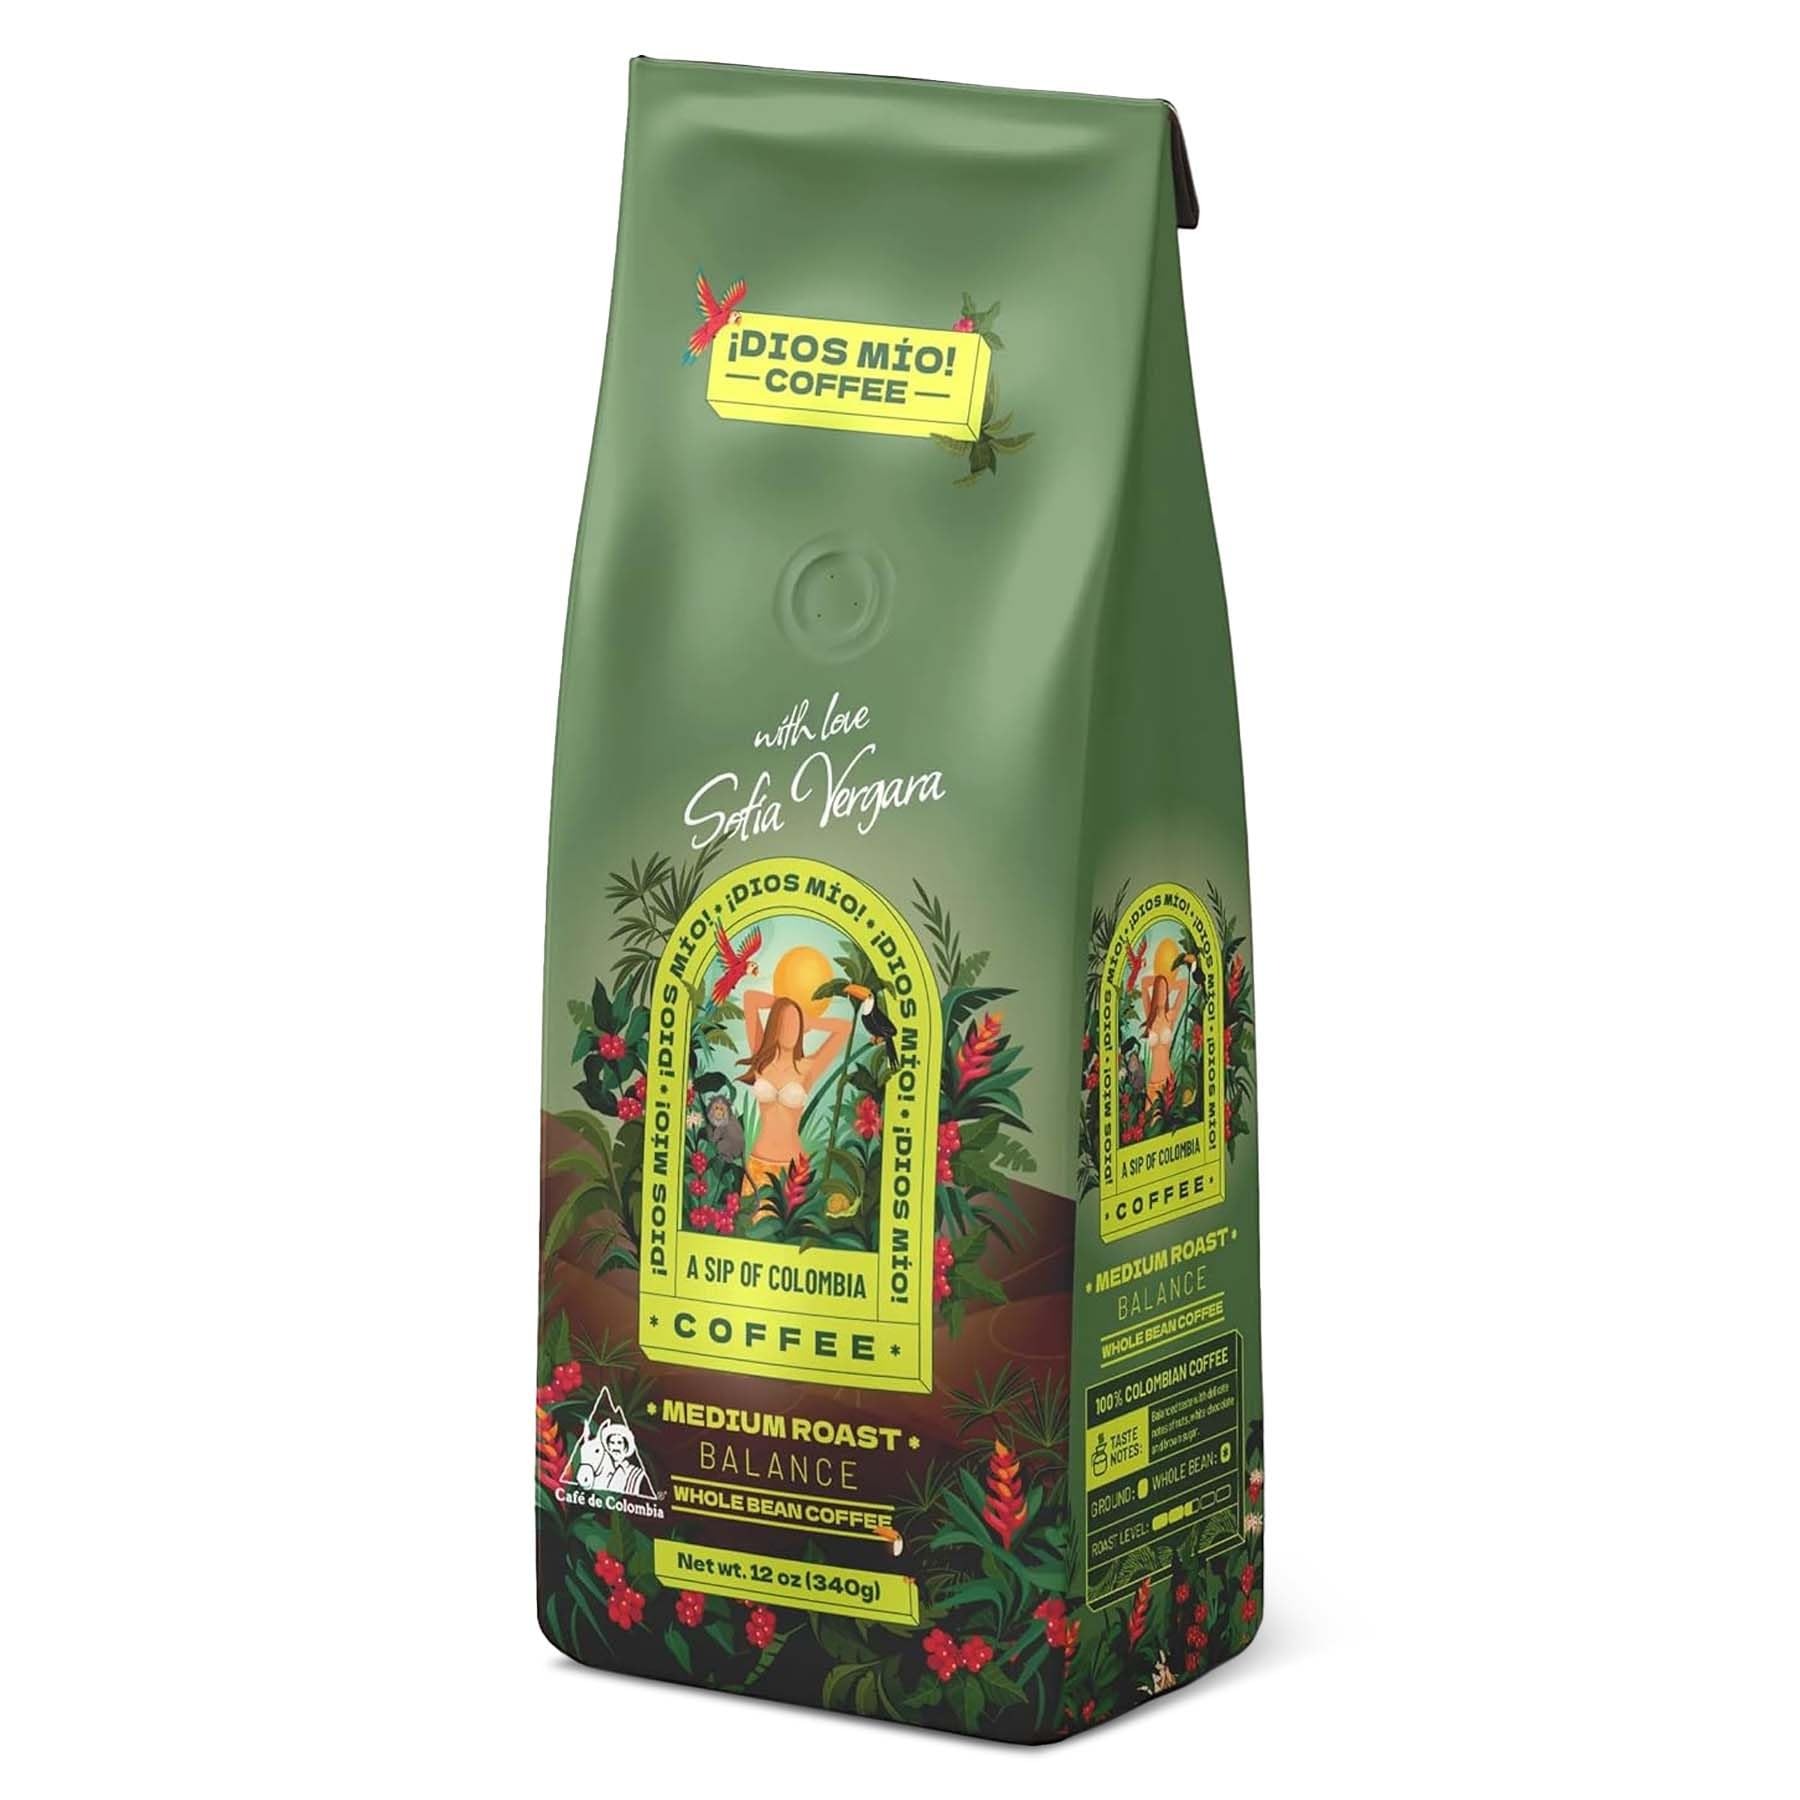
Item Name: Dios Mio Coffee by Sofia Vergara | Premium Colombian Coffee Beans | Medium Roast, Bags - Rich, Smooth Flavor | Fair Trade, Empowers Women Growers
Bullet Point 1: Premium 100% Colombian Coffee: Savor the rich, smooth taste of authentic Colombian coffee, expertly cultivated by women coffee growers and roasted to perfection for a delightful cup every time.
Bullet Point 2: Delicious Roast In Your Favorite Flavor: Each exquisite flavor is inspired by the strength and character of Latina women. Balance Medium Roast is coffee filled with the magic of nature and "sabrosura" in a medium blend. Sweet, creamy notes have a smooth and balanced flavor profile, with hints of natural sweetness and a naturally caffeinated kick.
Bullet Point 3: Convenient Brewing Options: Enjoy the flexibility and efficiency of tidy fresh-ground bag coffee, or pods for quick single-serve brewing—great for home, office, or on-the-go.
Bullet Point 4: Empower Women In Coffee Growing: Feel proud knowing that every purchase directly supports hardworking Colombian women coffee growers and promotes fair trade practices.
Bullet Point 5: A Tribute to the World from Sofia Vergara: Experience the passion and sabrosura (delightful flavor) of Colombian coffee in this heartfelt offering from proud Latina actress turned coffee enthusiast Sofia Vergara!
Product Description: Savor the Rich, Smooth Taste of Colombian Coffee & Support Women Coffee Growers with Every Sip Say goodbye to the same old beans, mi amigo (my friend)! Dios Mio Coffee by Sofia Vergara is far from your typical espresso. This delicious blend is a labor of love, crafted by the powerful hands of Colombian women, celebrating Latin women and their heritage. Each roast is a fiesta packed into your favorite coffee mug, delivering the perfect balance of flavor and caffeine to fuel your day. With creamy, sweet notes and a smooth, delicate profile, this coffee brings a naturally sweet, gentle boost of energy. Even better, every sip supports these incredible mujeres (women) and their familias (families). Brew with purpose, savor the goodness, and let your taste buds dance with joy! Choose from 3 Inspired Roasts: Light Roast "Dulzura" (Sweetness): Smooth & sweet with bright notes Medium Roast "Sabrosura" (Delightful): Perfectly balanced, caramelly flavor Dark Roast "Fuerza" (Strength): Bold & intense, for a strong start to your day Convenient Brewing Options: Fresh Ground: Bags are ready to brew in your drip machine or French press. Pods: Quick, delicious single-serve option anywhere. Remember: With every bag of Sofia Vergara Coffee you purchase, you're directly helping Colombian women in coffee growing and promoting fair trade practices. It's a small way to make a big impact. Experience the passion and sabrosura of authentic Colombian coffee. Stock up at home—and Sofia Vergara Coffee makes a beautiful gift for friends and loved ones.
Value: 12.0
Unit: Ounce

Price: 13.99